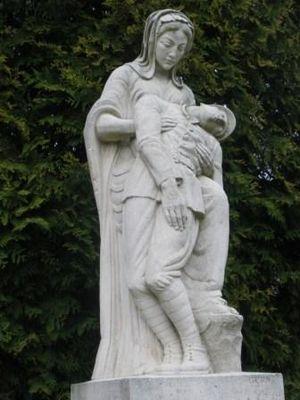
Beaumont-Hamel est une commune française située dans le département de la Somme en région Hauts-de-France.